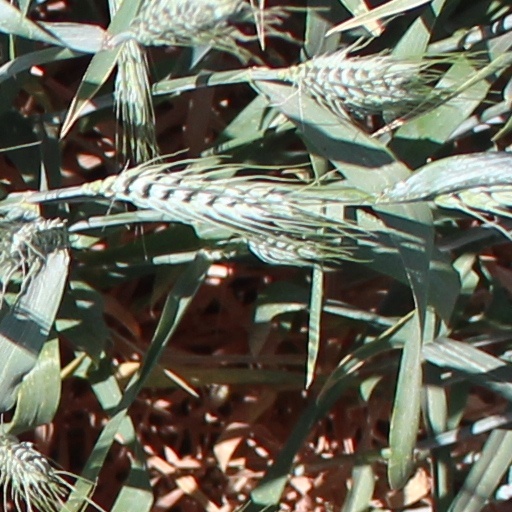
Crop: wheat